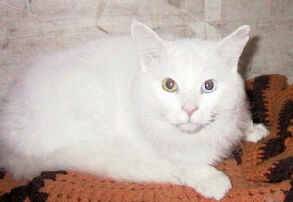
Label: cat